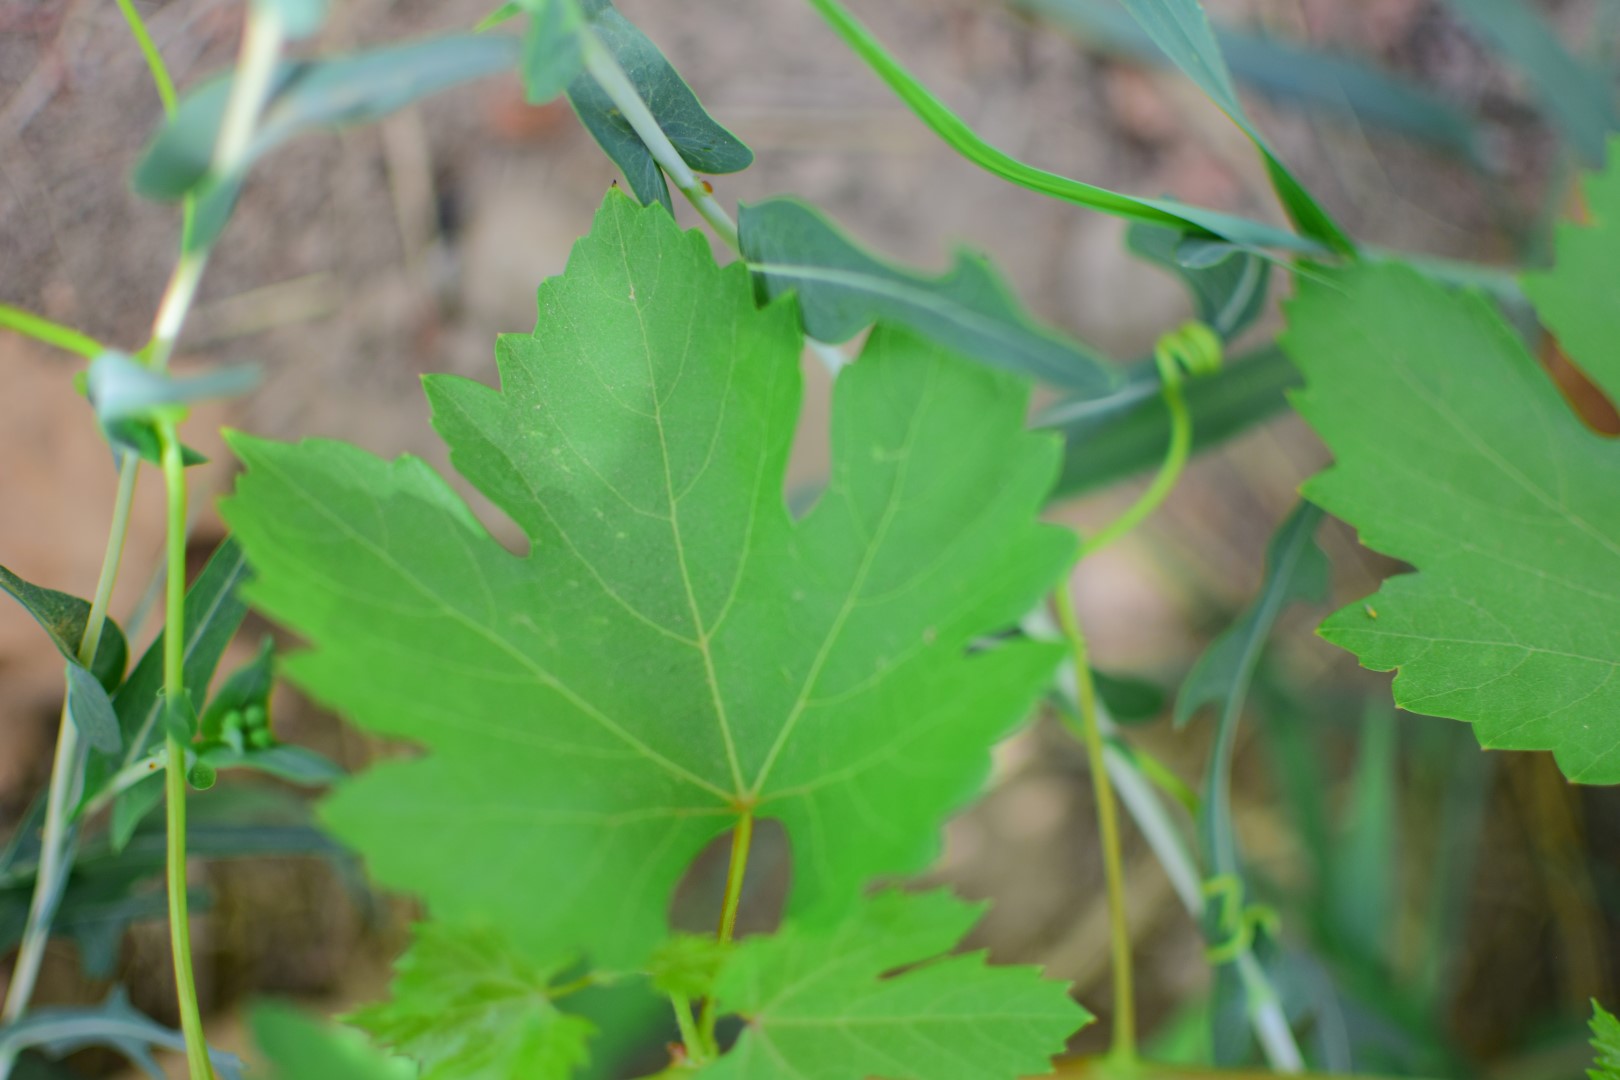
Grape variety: Shdah